Republican repression in Madrid (1936–1939)

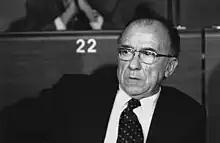
Santiago Carrillo

Geographical location of execution sites changed over time. During the first months of the conflict the inmates were taken usually to the Western districts of Madrid or to its Western suburbs, especially to Aravaca in the North, large green areas of Casa de Campo in the centre and to the park known as in the South. It is supposed that these sparsely populated and partially rural areas were deemed more suitable for executions than more densely inhabited Eastern and Northern peripheries of the capital. However, as the Nationalist troops approached from the West, Aravaca or Casa del Campo found themselves dangerously close to the frontline and soon became the battlefield themselves, which prompted re-orientation of executions. Since October they were taking place in the East and in the South, especially in Rivas-Vaciamadrid, along Carretera de Andalusia and near Cimiterio del Este. Paracuellos de Jarama was chosen as site of the largest executions because it remained away from the frontline, because there was an easy road access from Madrid, and because local ayuntamientos were considered politically reliable, ready to organize the locals for work related to burying the bodies.